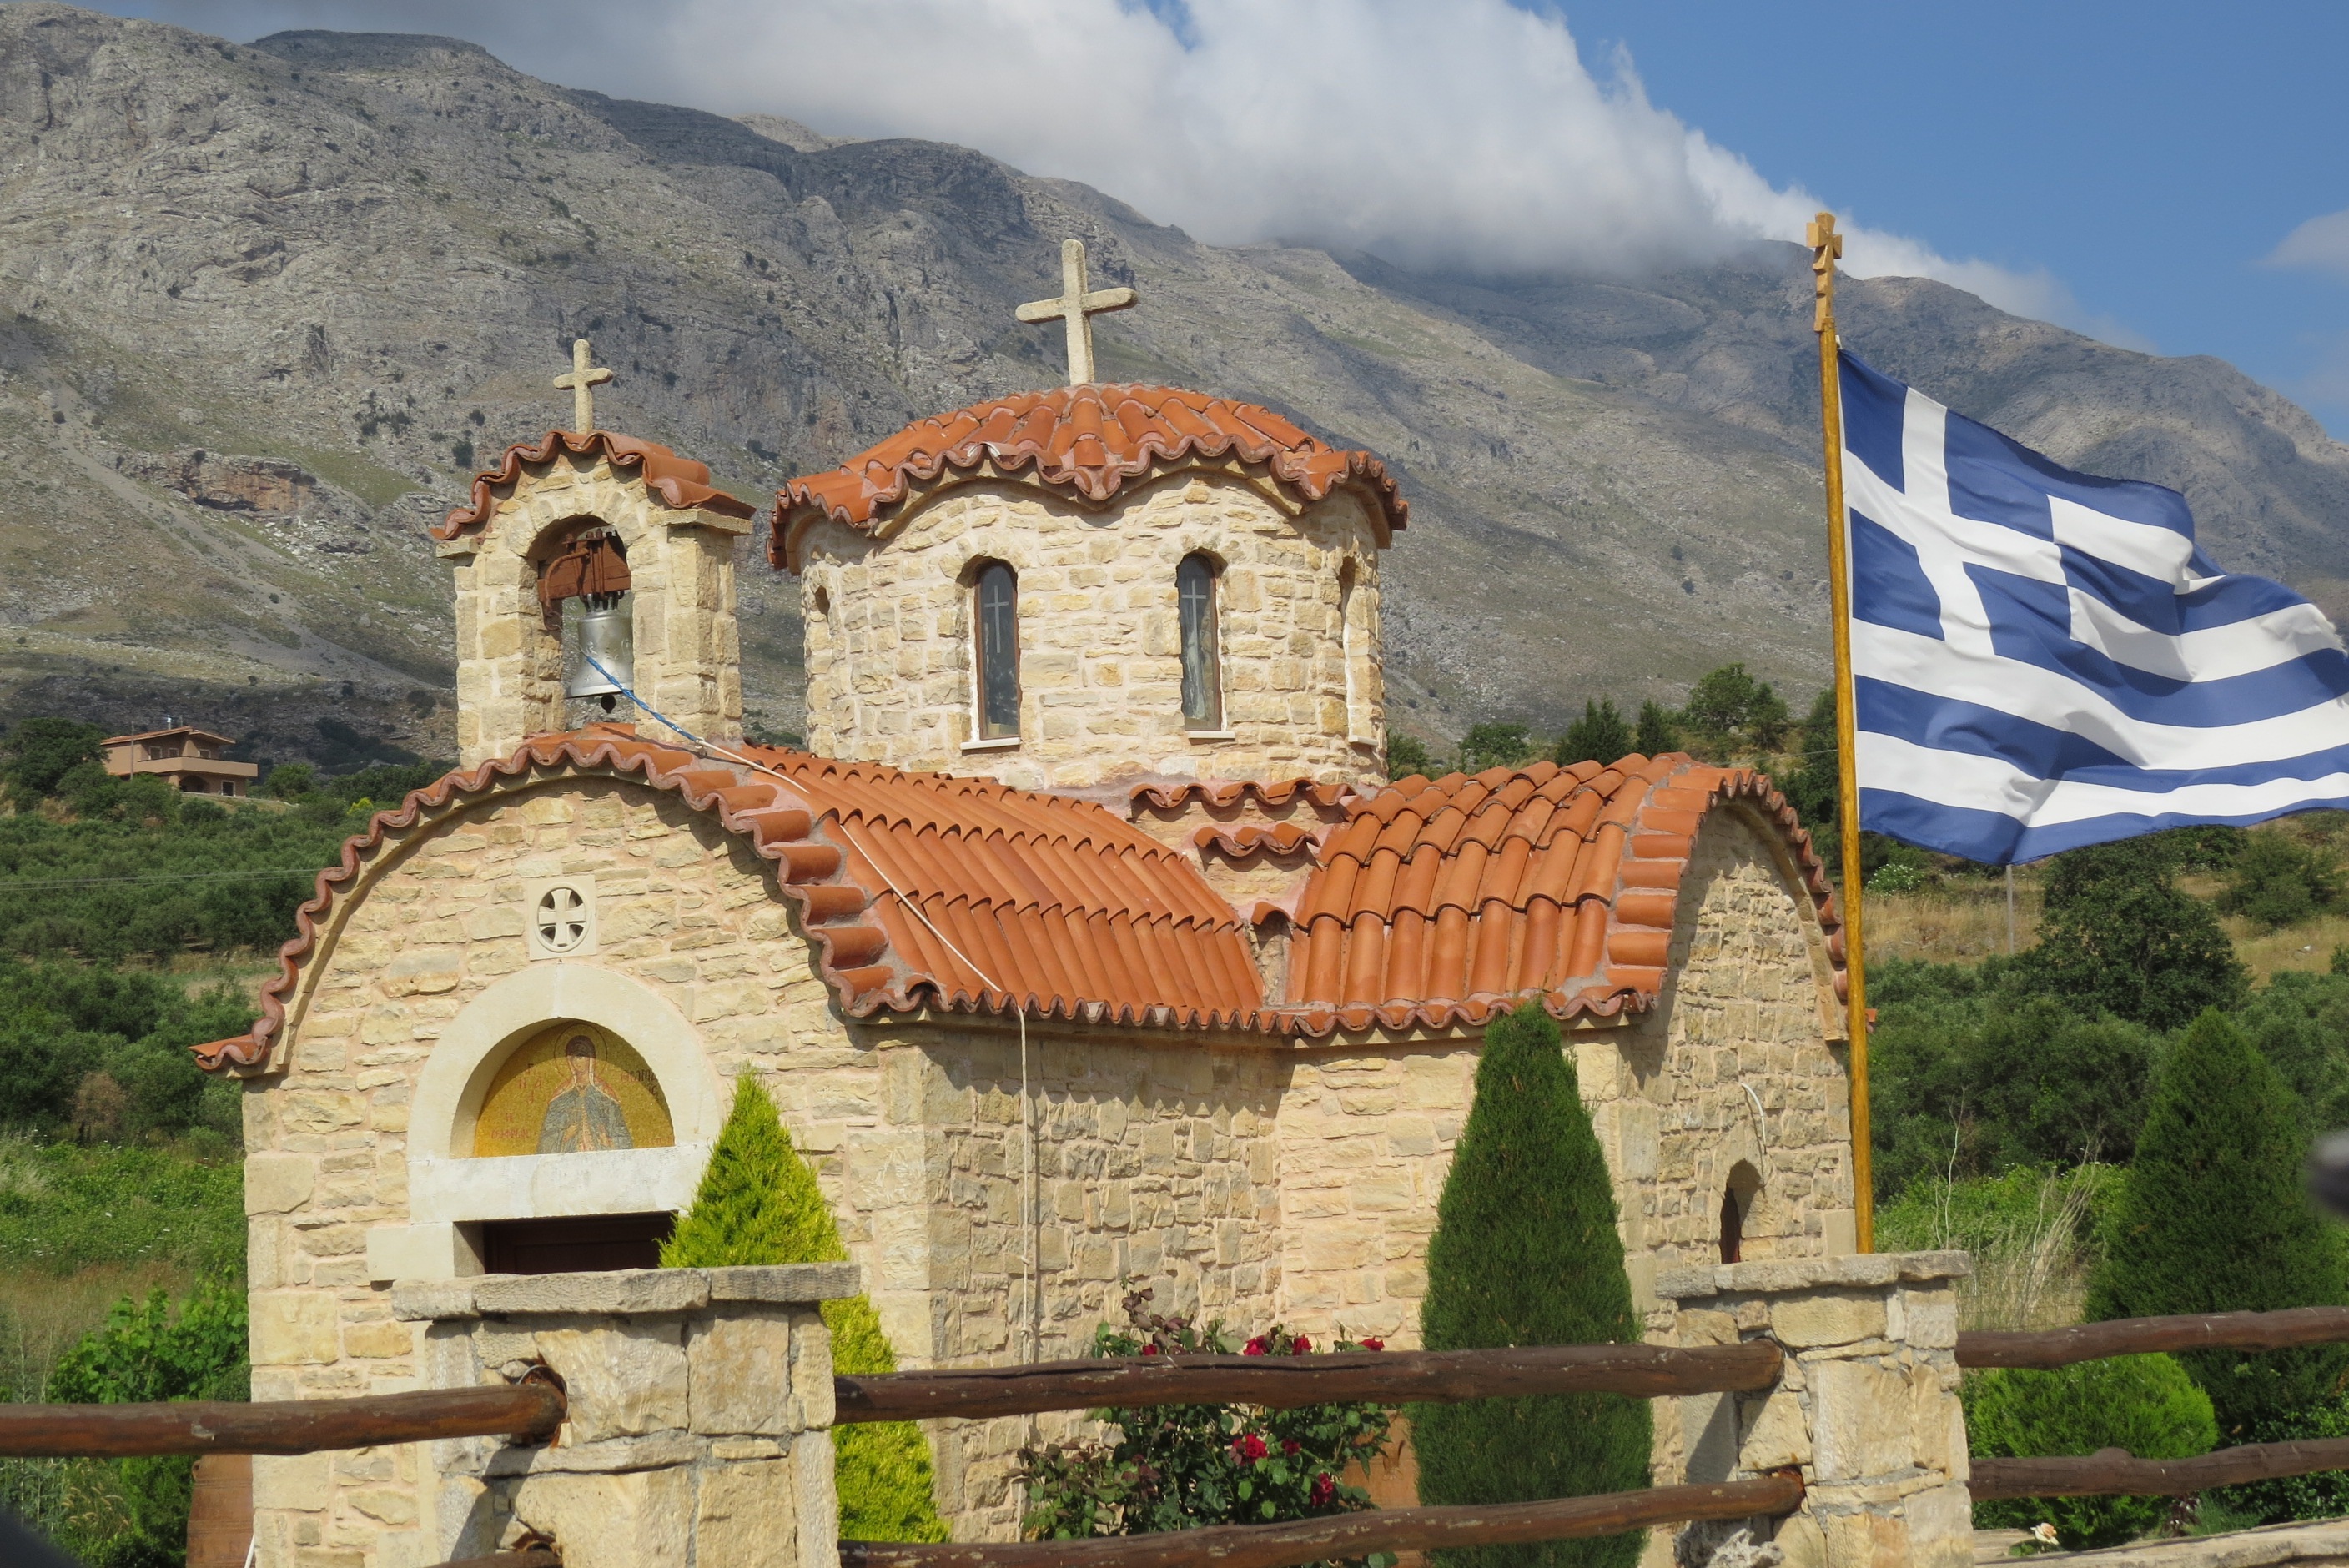
architecture, building, monument, village, church, chapel, fortification, tourism, place of worship, monastery, abbey, middle ages, rural area, religious monuments, historic site, ancient history, spanish missions in california